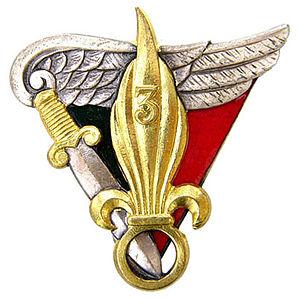
Le 3ᵉ régiment étranger de parachutistes est une unité de la Légion étrangère à l'existence éphémère. À noter qu'il a existé en tant que bataillon depuis 1949, fournissant depuis l'Algérie des renforts aux deux bataillons parachutistes de la Légion étrangère avant de débarquer à Saigon en mai 1954 en unité complète pour devenir le 1ᵉʳ juin suivant le « nouveau » 2ᵉ BEP aux ordres du chef de bataillon Masselot.